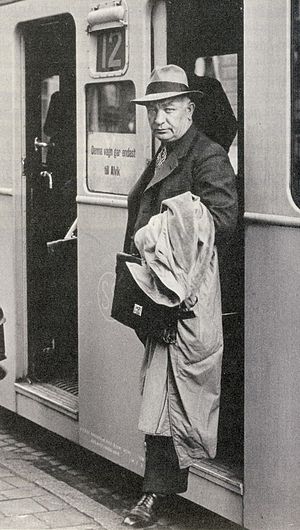
Per Albin Hansson / Biografi / Partileder og statsminister
I sporvognen til Alvik
Per Albin Hansson, i folkemunde ofte blot Per Albin, var en svensk socialdemokratisk politiker, der var Sveriges statsminister fra 1932 til 1936 og igen fra 1936 til 1946. Han var medlem af Riksdagen fra 1918 til 1946 og partileder for Socialdemokraterne fra 1925 til 1946.